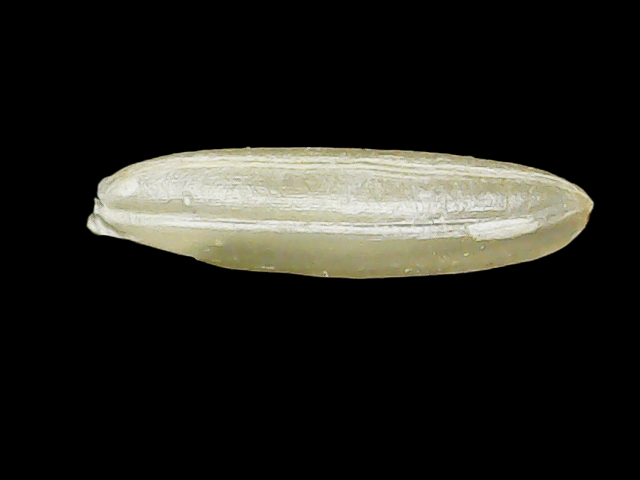
Rice variety: Binadhan16